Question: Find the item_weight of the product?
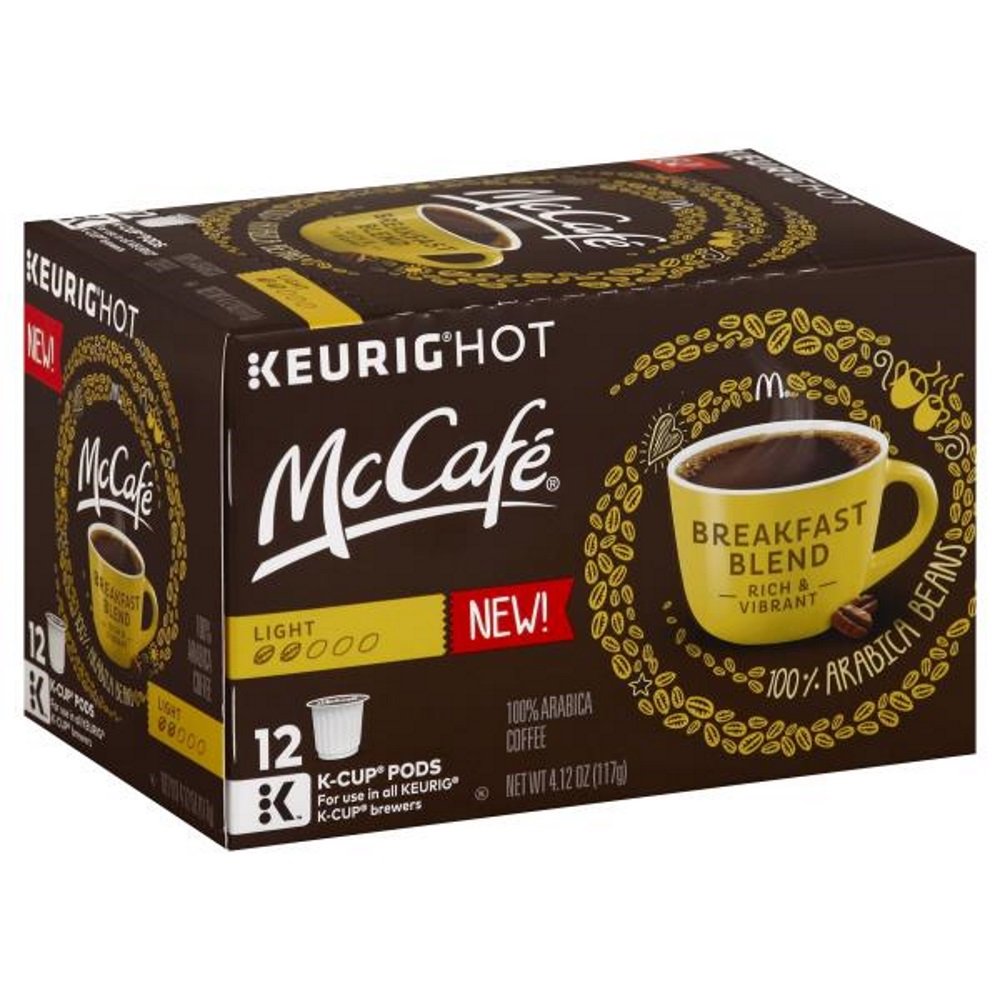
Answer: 117.0 gram